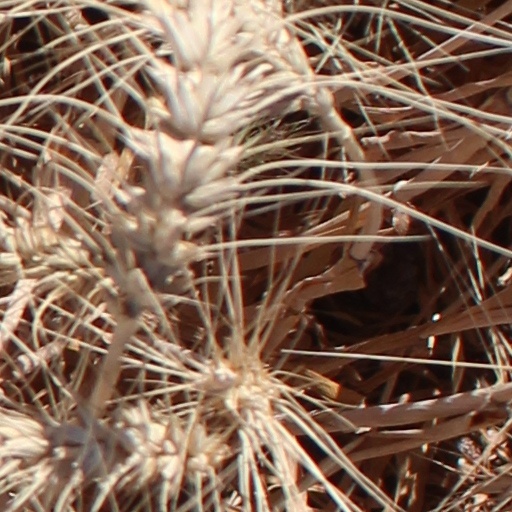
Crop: wheat